Hosdurg taluk

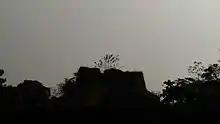
Hosdurg fort

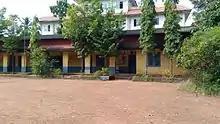
GHSS Hosdurg, board school, Hosdurg.

Hosdurg is one of four taluks that constitute the Kasaragod District, Kerala. Others are Kasaragod, Manjeshwaram and Vellarikundu taluks. In the north, it borders Kasaragod taluk; in south, the Kannur District; in the east, Vellarikundu taluk; and in the west, the Arabian Sea. With an area of 900.3 km (90030 hectares), it was the smaller of the two taluks. Then Hosdurg bifurcated into Vellarikund and Hosdurg taluks in 2013 for ease of administration. Kanhangad and Nileshwaram are the municipalities within the taluk. "Hosdurg" (after which the taluk is named) is a kilometer south of Kanhangad town, the latter being the taluk headquarters. Other major settlements include Trikarpur, Cheruvathur and Udma. Bekal Fort tourism is situated in the taluk.